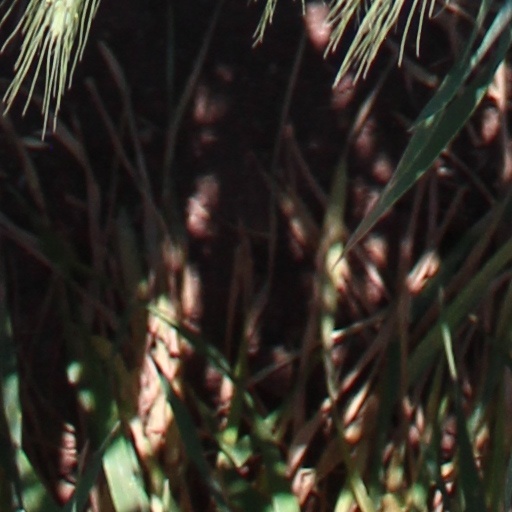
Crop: wheat